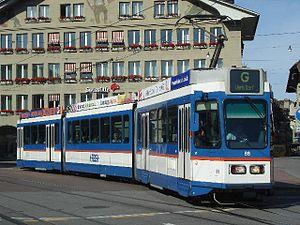
Le Regionalverkehr Bern-Solothurn est une entreprise ferroviaire suisse dont la ligne de 56 km est à voie métrique, reliant Berne à Soleure en passant par Zollikofen.